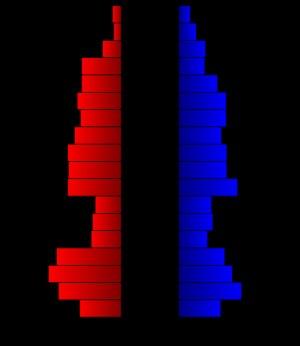
Le comté d'Edwards, en anglais : Edwards County, est un comté situé au centre de l'État du Texas aux États-Unis. Le siège de comté est la ville de Rocksprings. Selon le recensement des États-Unis de 2010, sa population est de 2 002 habitants, estimée, en 2017, à 1 953 habitants. Le comté a une superficie de 5 491 km², dont presque tout est de terre. Il est nommé en l'honneur de Haden Edwards, un de ses premiers colons.